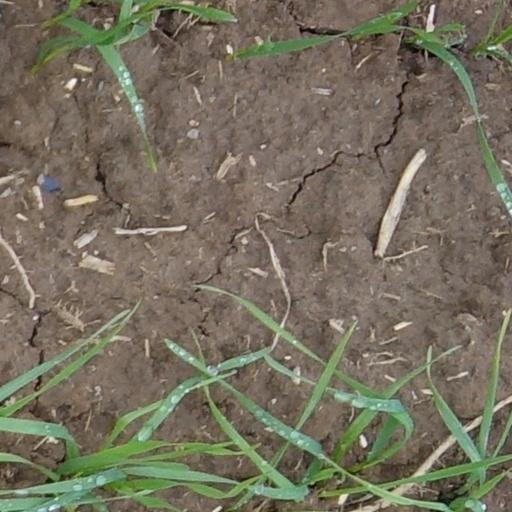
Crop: wheat